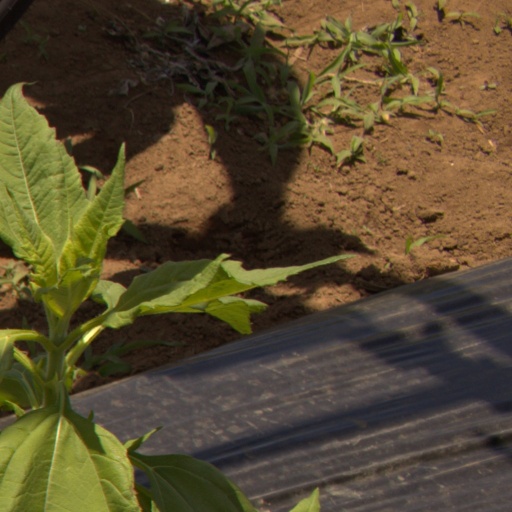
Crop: Jerusalem artichoke